Olinda Bozán

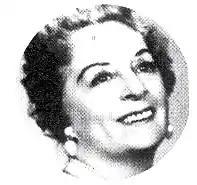
Argentine actress Olinda Bozán

Beginning in 1965, Bozán started working in films again, still comedic, but full of titillation and double entendres. Films made during this period include "Hotel alojamiento" (1965); "La cigarra está que arde" (1966); "Las locas del conventillo" with Analía Gadé, Alberto de Mendoza, and Mecha Ortiz; and "La familia hippie" (1969). In 1968 she played the lead in "La decente" with María Concepción César at the Teatro Blanca Podestá.